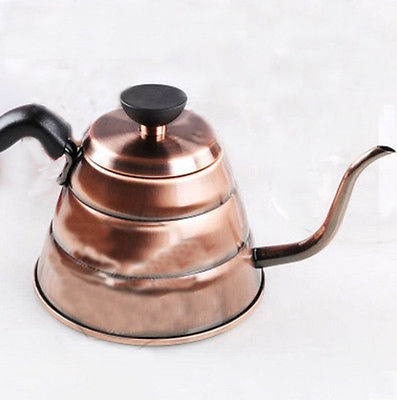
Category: kettle